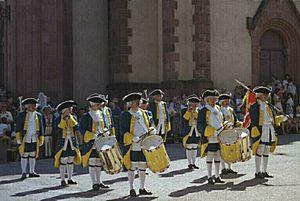
Relève de la garde à Senones Réminiscence de la principauté de Salm. Photographie personnelle du 9 août 1998.
Senones est une commune française située dans le département des Vosges en région Grand Est. Ses habitants sont appelés les Senonais.
La principauté de Salm-Salm forme, à la fin du XVIIIᵉ siècle, un vestige territorial d'une seigneurie autrefois plus vaste nommée Salm-en-Vosges. Elle succède à une région historique plus étendue en 1598 par un long indivis : le comté de Salm du comte Jean IX, devenu, après 1600 par le mariage de sa fille Christine, partie du duché de Lorraine d'une part, et une première principauté de Salm qui désigne commodément l'autre moitié du comté de Salm attribuée au rhingrave Frédéric, élevé en 1602 au statut de prince d'Empire d'autre part.
Le tourisme dans les Vosges a, depuis le XIXᵉ siècle, ses lettres de noblesse de « tourisme familial » du fait des activités praticables dans le département, surtout dans la partie montagneuse du Massif des Vosges, mais il exprime aujourd’hui plus largement son éventail de possibilités d’accueil en valorisant ses sites et en faisant valoir son histoire et son patrimoine industriel.